Sky position (RA, Dec in degrees): 130.274, 13.492
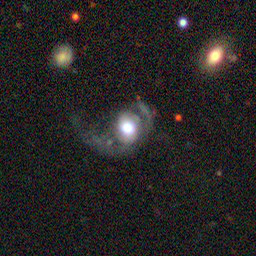
Galaxy morphology: Unbarred Loose Spiral Galaxies